Hermann Axen

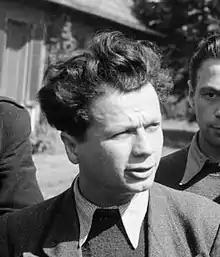
Axen in 1946

Hermann Axen (6 March 1916 – 15 February 1992) was a German political activist who became involved in during the twelve Nazi years, most of which he spent in state detention. After the war he became a national politician in the Soviet occupation zone, relaunched in 1949 as the German Democratic Republic / East Germany. He served as a relatively high-profile member of the powerful Politburo of the Central Committee between 1970 and 1989.